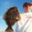
Label: flatfish